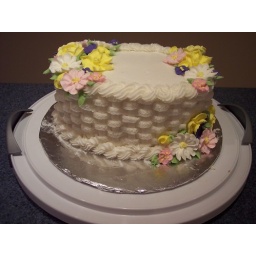
This was the final cake in my second-level Wilton class. I was so proud of my flowers and basket weave!